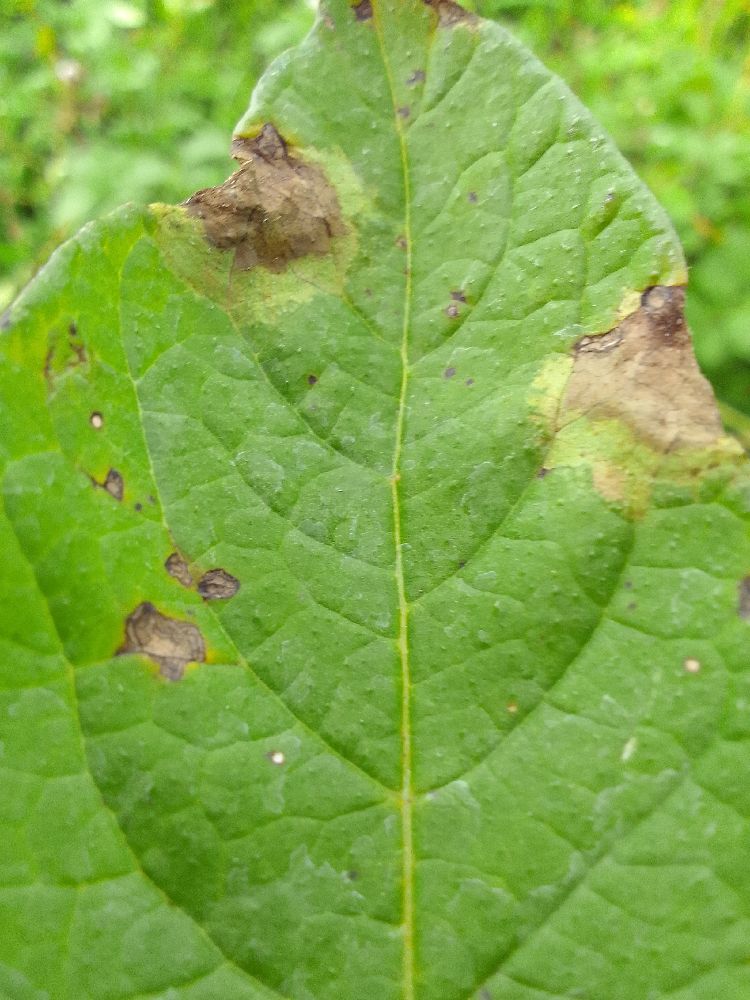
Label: Late blight